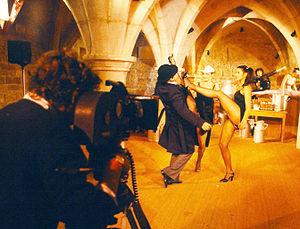
Scéne de tournage sur le téléfilm ""Les Rats de cave"", réalisé par Jean-Claude Morin (1981)"
Marie-France Briselance, née le 29 avril 1945 à Dole, dans le Jura, et morte le 20 novembre 2018 à Paris, est une romancière, essayiste et scénariste française.